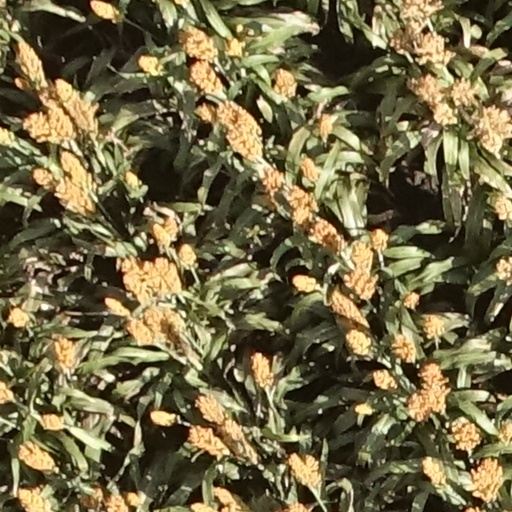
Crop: sorghum